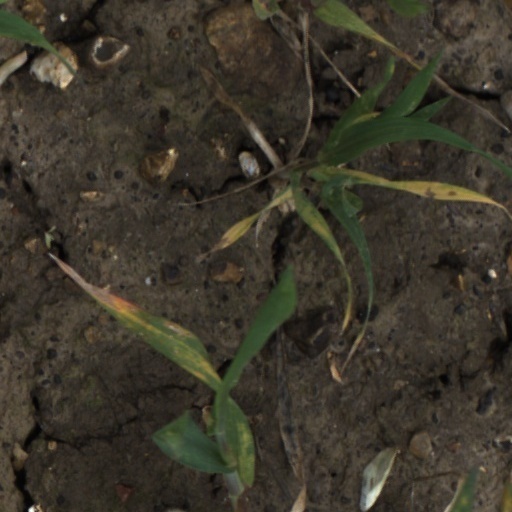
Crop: wheat